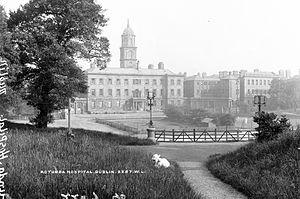
Le Rotunda Hospital est l'une des trois principales maternités de la ville de Dublin, les deux autres étant The Coombe et Holles Street. L’hôpital est situé sur Parnell Street. Il s'agit de la plus vieille maternité toujours en activité dans le monde, fondée en 1745.
L'hôpital Rotunda de Dublin, fondé en 1745, est la plus ancienne maternité du monde. Opérationnelle sans discontinuité depuis sa fondation, c'est la maternité la plus active de toute l'Europe. L'hôpital Rotunda voit naitre environ 9 000 bébés chaque année. Située sur Parnell Street, c'est la maternité principale et centrale des trois que compte la capitale de la République d'Irlande, les deux autres étant The Coombe et Holles Street. Le Rotonda a été nommé "Hôpital-Maternité de l'année" aux "Irish Healthcare Centre Awards" en 2016.